Worry stone

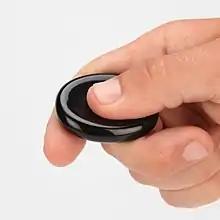
How to hold a worry stone

From the perspective of cognitive behavior therapy, the use of worry stones is one of many folk practices that can function as psychologically healthy self-soothing exercises. Such techniques are imparted at an early stage of treatment, displacing any familiar but destructive coping methods (nail-biting, scratching, lip-biting, etc.) that the patient may have developed. This helps ready the patient to safely confront anxiety or trauma. Worry stones are simple and intuitive enough to be useful in therapeutic contexts where complexity and unfamiliarity are paramount concerns, such as when offering short-term treatment to refugees. After a patient has mastered a more sophisticated relaxation script for anxiety management, the worry stone itself can serve as a physical 'relaxation script reminder'; the patient may notice an impulse to use the object, and thereby become aware of their own anxiety.